Interpersonal deception theory

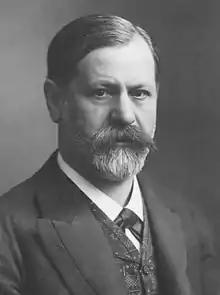
Sigmund Freud (1856–1939)

In the early twentieth century, Sigmund Freud studied nonverbal cues to detect deception about a century ago. Freud observed a patient being asked about his darkest feelings. If his mouth was shut and his fingers were trembling, he was considered to be lying. Freud also noted other nonverbal cues, such as drumming one's fingers when telling a lie. More recently, scientists have attempted to establish the differences between truthful and deceptive behavior using a myriad of psychological and physiological approaches. In 1969, Ekman and Friesen used straightforward observation methods to determine deceptive non-verbal leakage cues, while more recently Rosenfeldet et al. used magnetic resonance imaging (MRI) to detect differences between honest and deceptive responses.